Pantheon, London

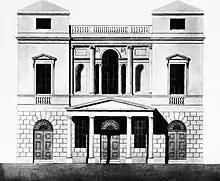
The Oxford Street facade.

The Pantheon was promoted by Philip Elias Turst, of whose life very little else is known. In 1769 he inherited a plot of land which had a frontage of on Oxford Street and contained two houses, behind which there was a large piece of ground enclosed by the gardens of houses in Great Marlborough Street, Poland Street and Oxford Street. He had some connections with fashionable society, including a lady of means named Margaretta Maria Ellice, who was involved in the management of a fashionable set of assembly rooms in Soho Square. Miss Ellice was briefly Turst's main financial backer, and took soundings to ensure that a new place of public entertainment on an ambitious scale for the winter season similar to Ranelagh Gardens for the summer, would be "likely to meet with the Approbation of the Nobility in General". This assurance being forthcoming the scheme went ahead.